Smoking ban

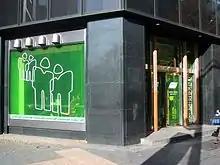
Smoking is forbidden on some streets in Japan. Smokers utilise smoking lounges, such as this one in Tokyo.

Many studies have been published in the health industry literature on the economic effects of smoking bans. The majority of these government and academic studies have found that there is no negative economic impact associated with smoking restrictions and many have found that there may be a positive effect on local businesses. A 2003 review of 97 such studies of the economic effects of a smoking ban on the hospitality industry found that the "best-designed" studies concluded that smoking bans did not harm businesses. Similarly, a 2014 meta-analysis found no significant gains or losses in revenue in restaurants and bars affected by smoking bans. In addition, such laws may reduce health care costs, improve work productivity, and lower the overall cost of labour in the community thus protected, making that workforce more attractive for employers.